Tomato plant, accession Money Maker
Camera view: vertical (180 deg); turntable rotation: 120 degrees
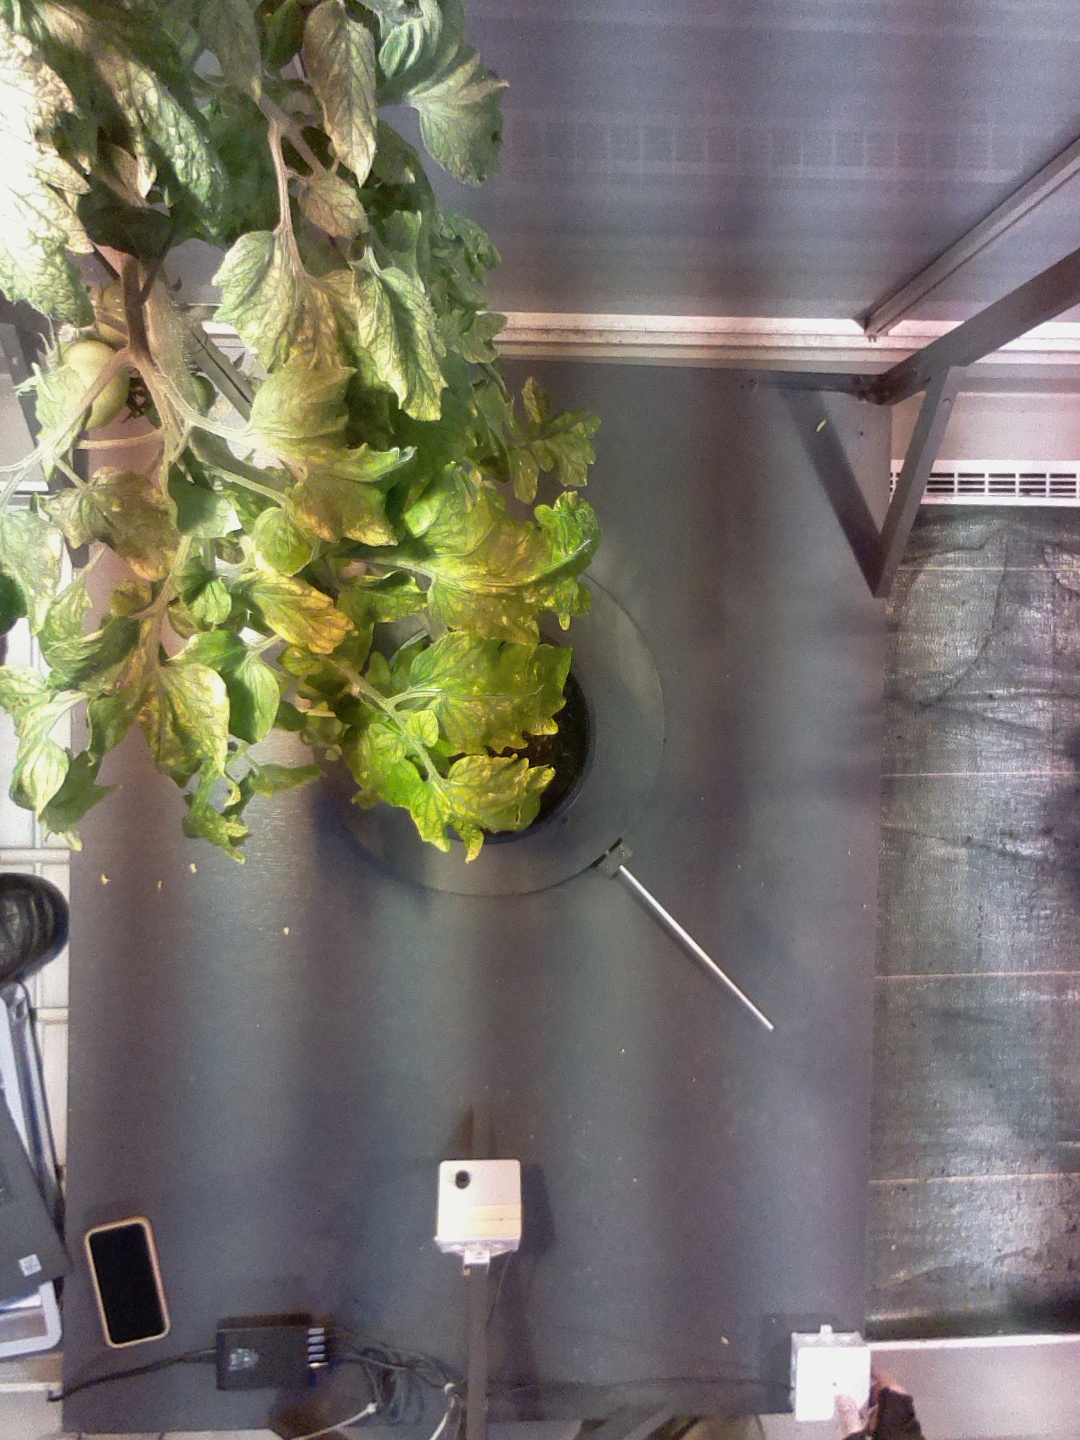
BBCH growth stage 76: 60%-70% of final fruit size